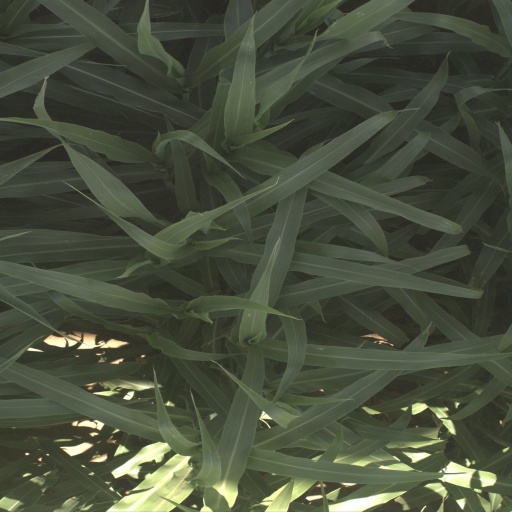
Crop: sorghum